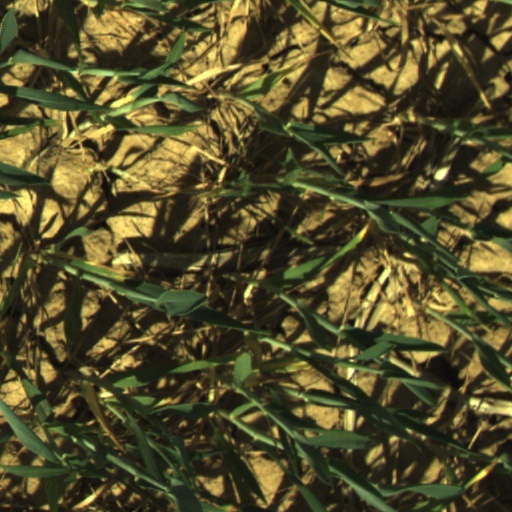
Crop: wheat